Kinzō Shin

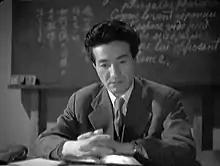
Kinzō Shin in "Listen to the Voices of the Sea"

was a Japanese stage and film actor. Between the early 1930s and late 1980s, he appeared in over 80 films by directors such as Masaki Kobayashi, Kon Ichikawa, Kaneto Shindō, Tadashi Imai and Yasuzō Masumura.